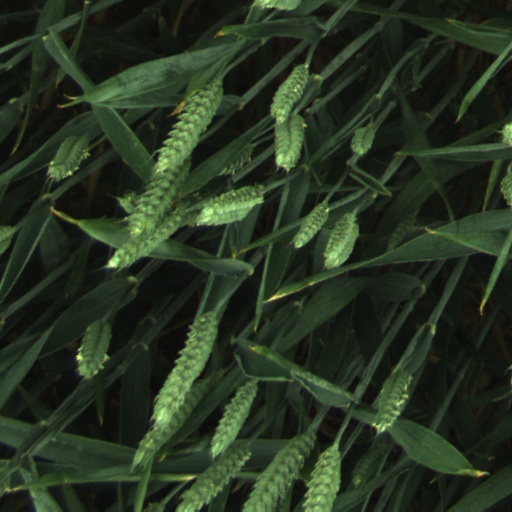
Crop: wheat